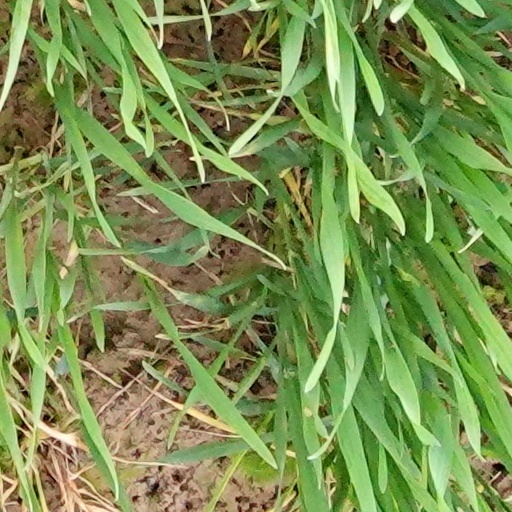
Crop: wheat